Rough Justice (film)

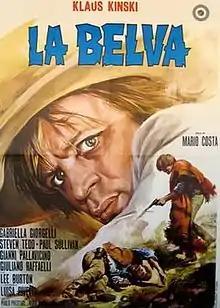
Film poster

Rough Justice is a 1970 Italian Western film directed by Mario Costa and starring Klaus Kinski.